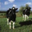
Label: cattle